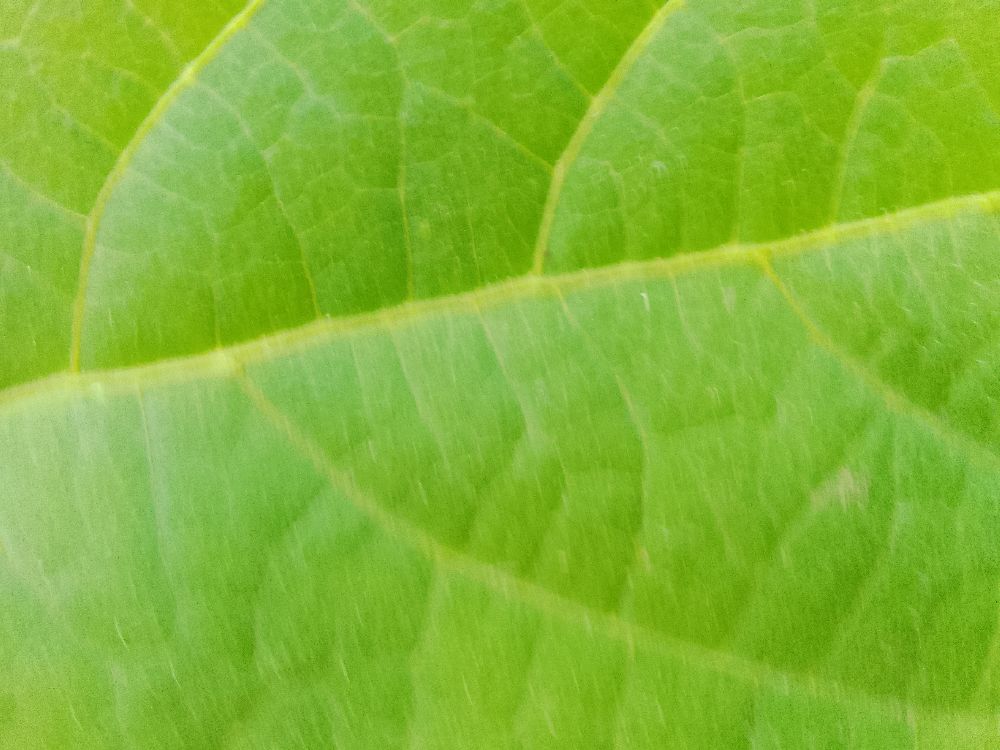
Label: healthy